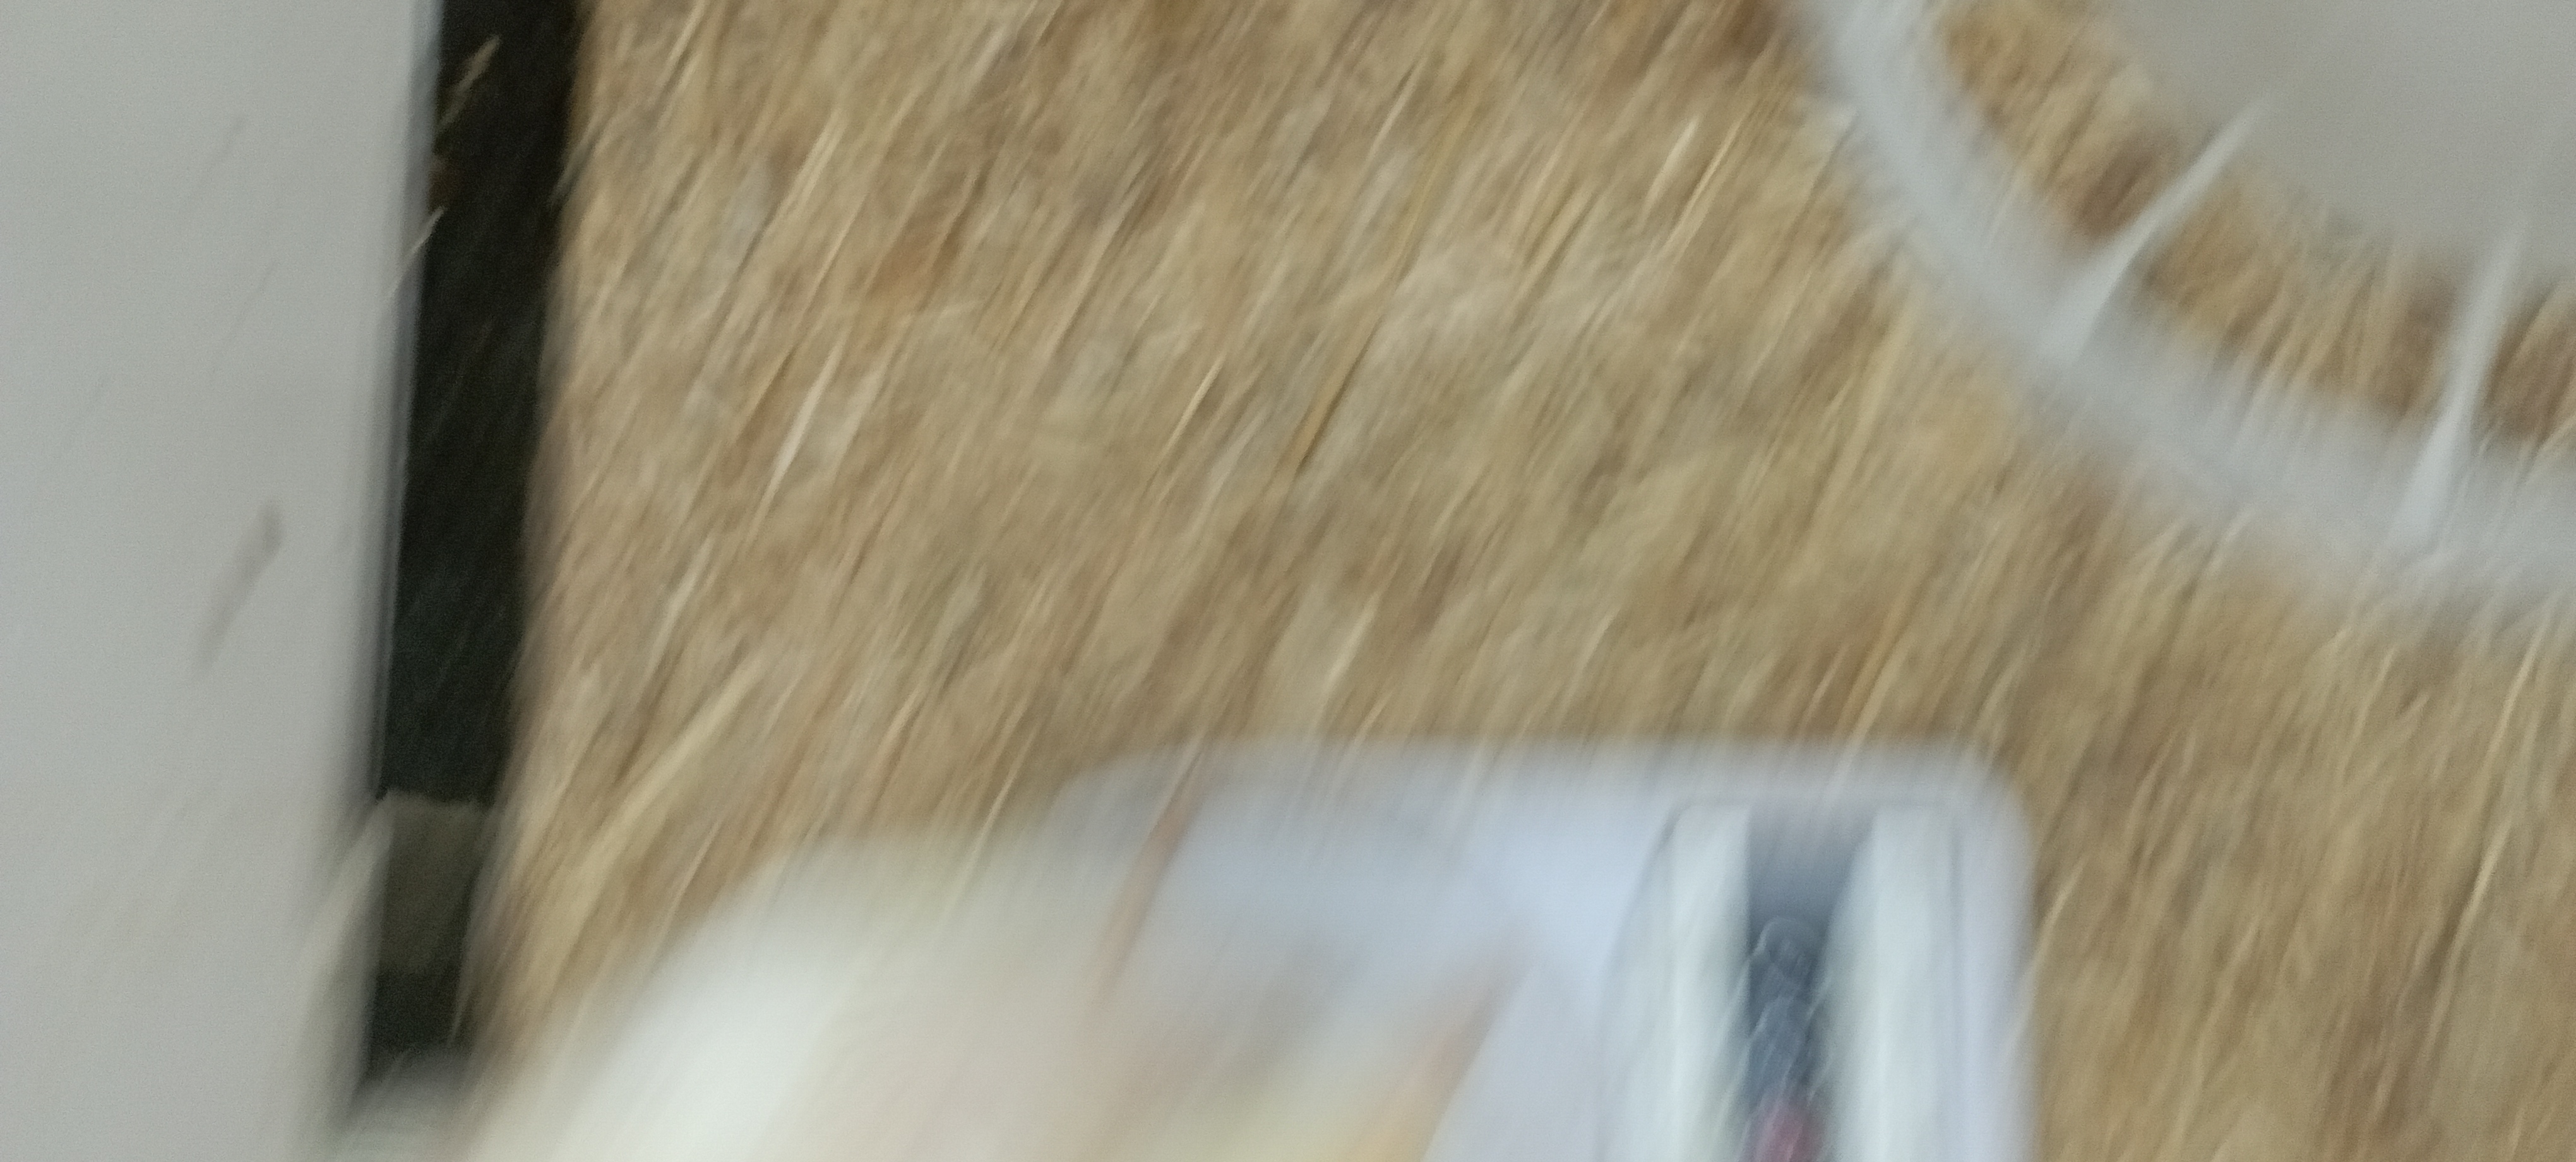
Weight: 569 g